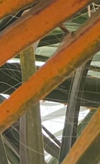
Label: Manganese Deficiency